João Botelho

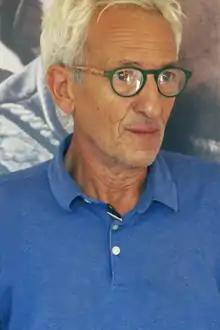
João Botelho

João Manuel Relvas Leopoldo Botelho (born 1949) is a Portuguese film director.